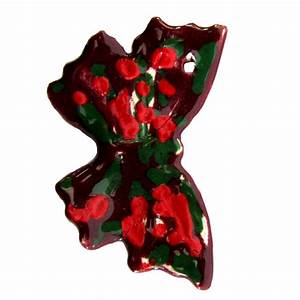
Label: farfalla